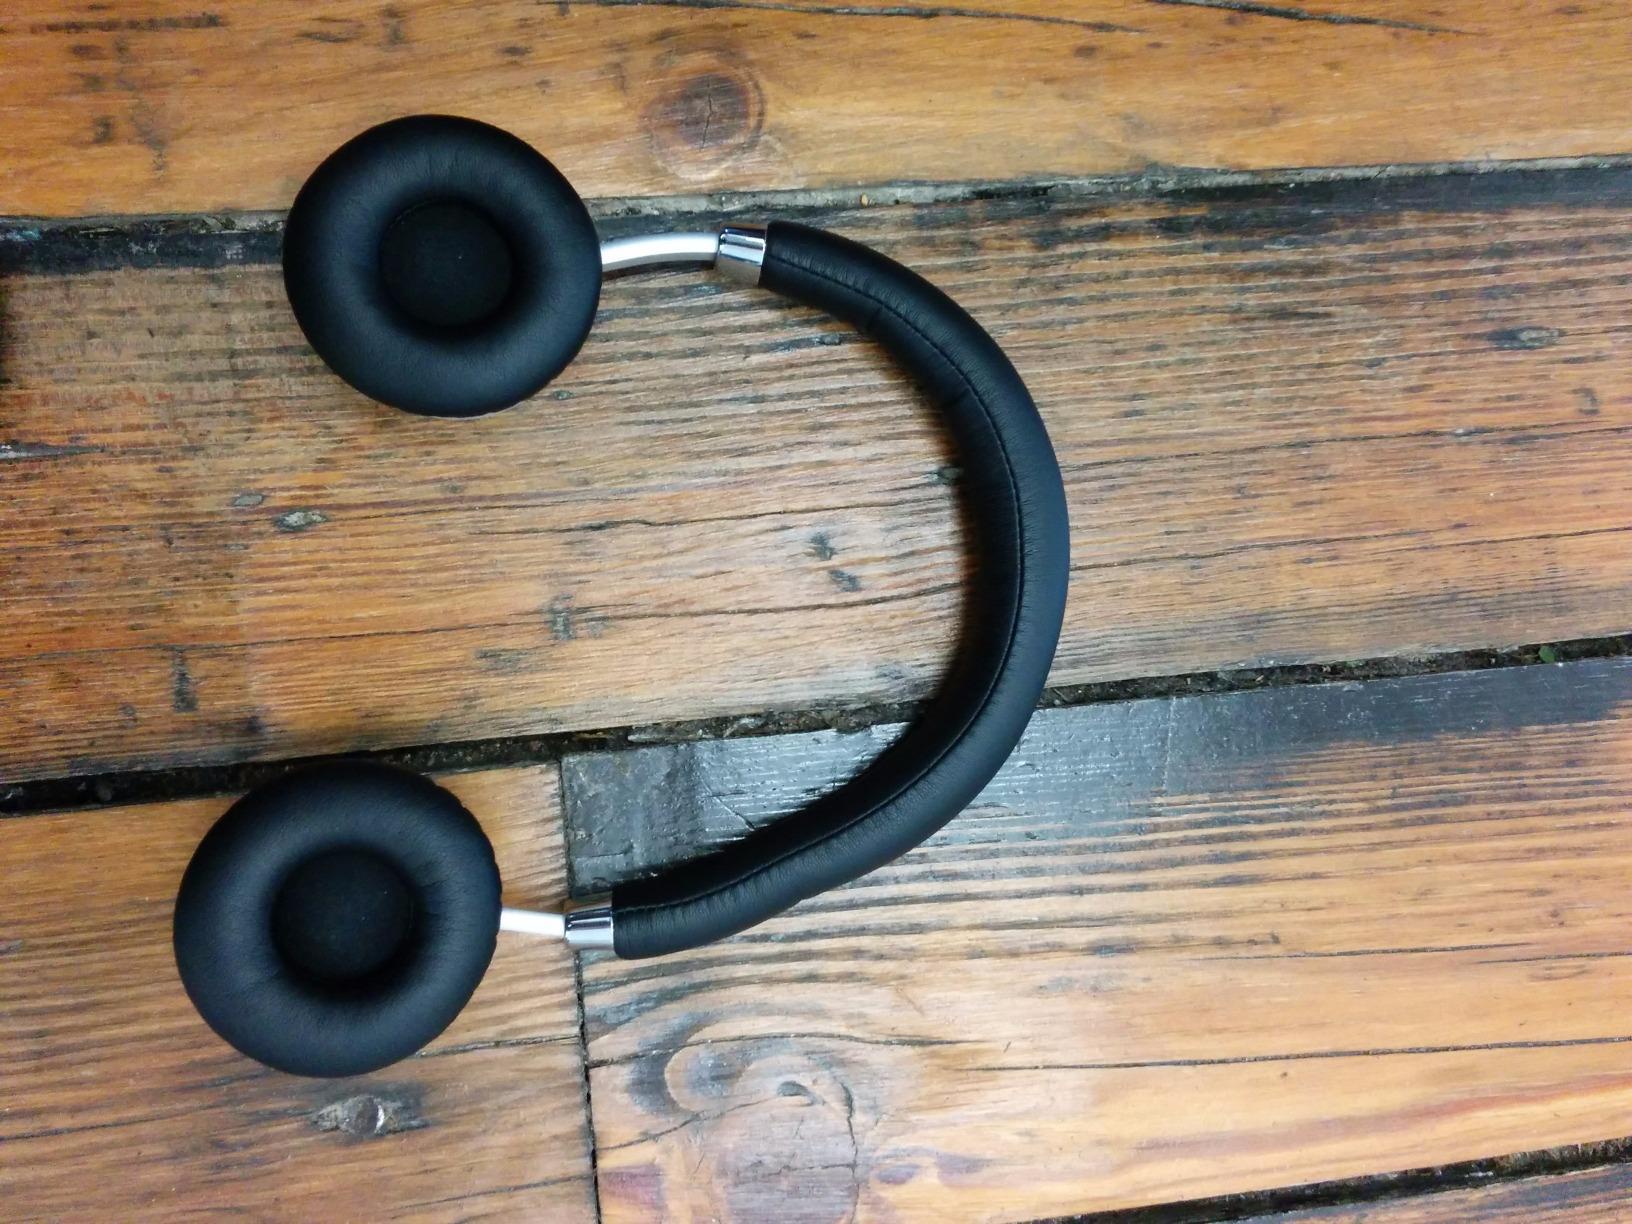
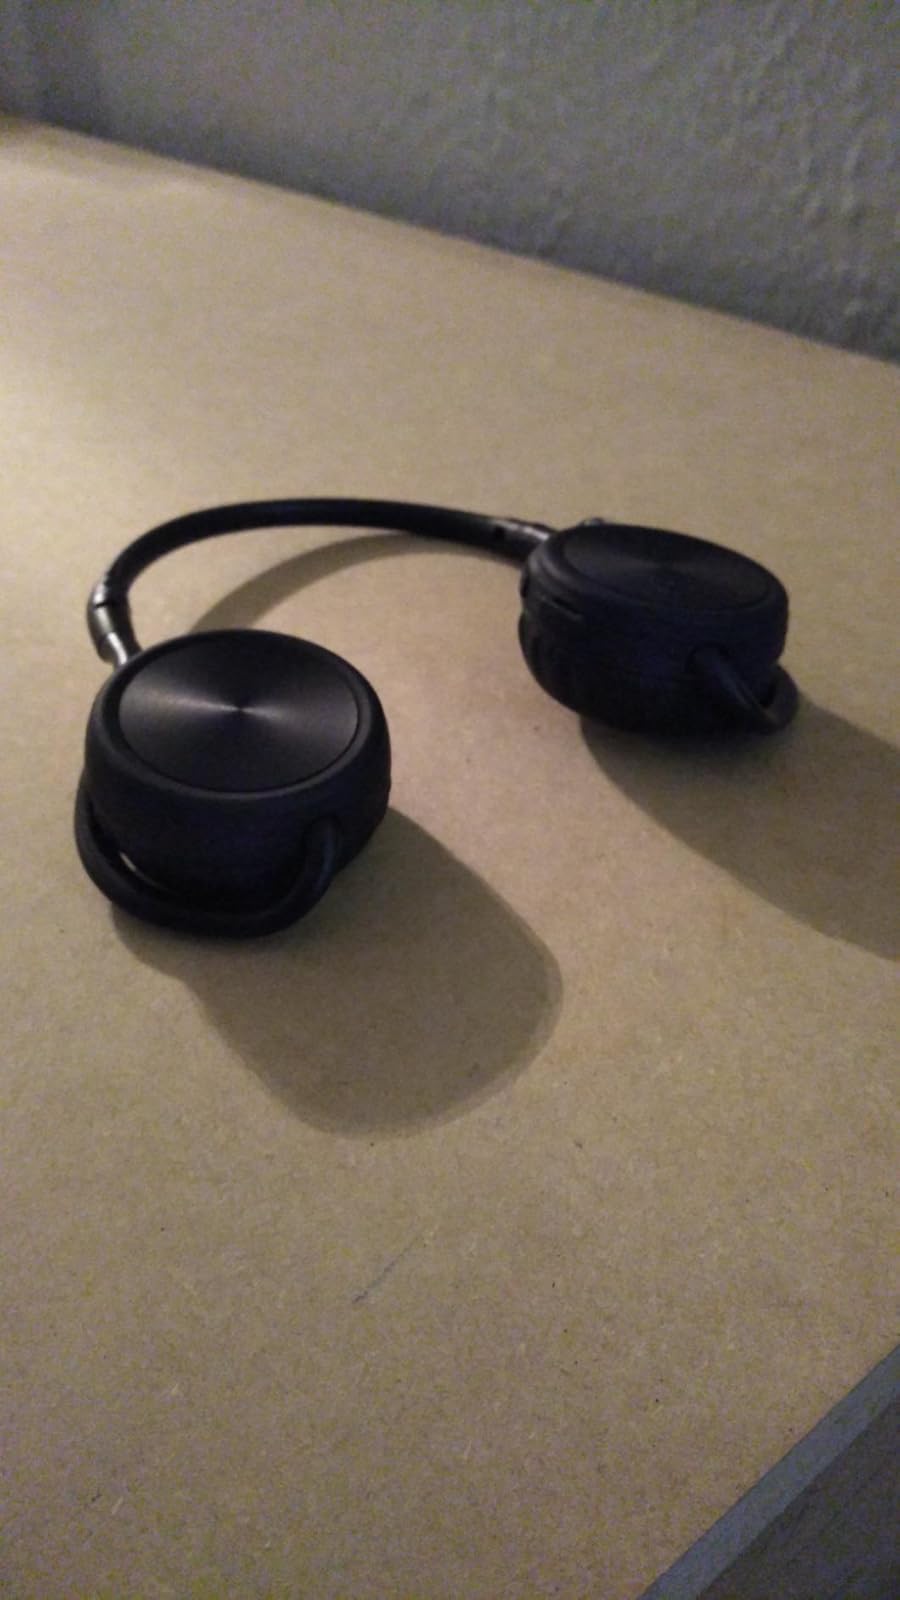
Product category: headphones
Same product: no